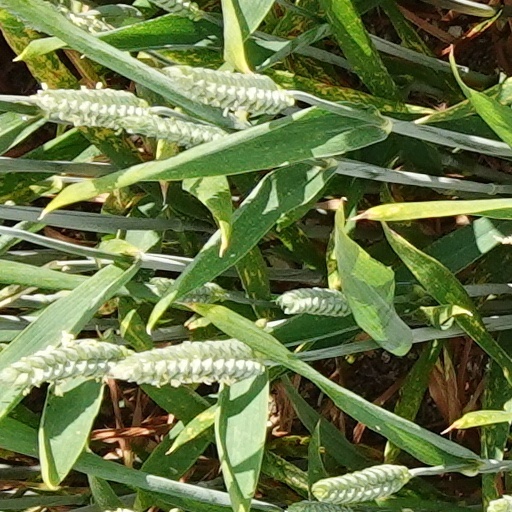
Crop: wheat